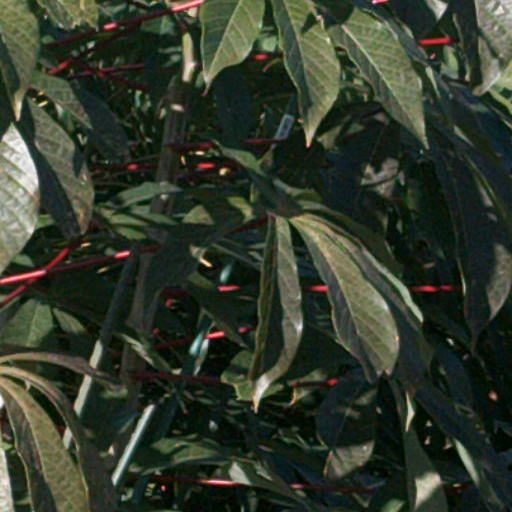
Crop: cassava